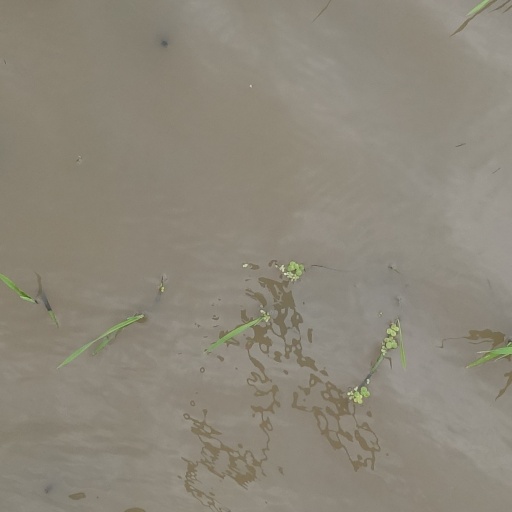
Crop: rice